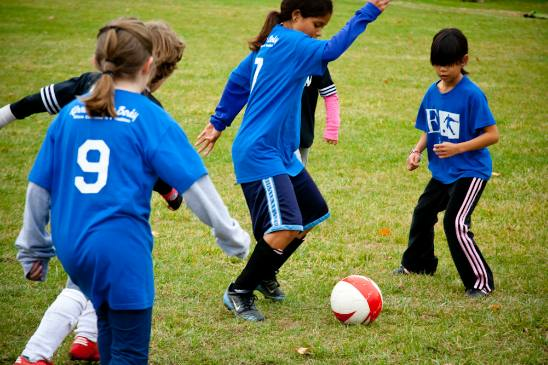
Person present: Yes